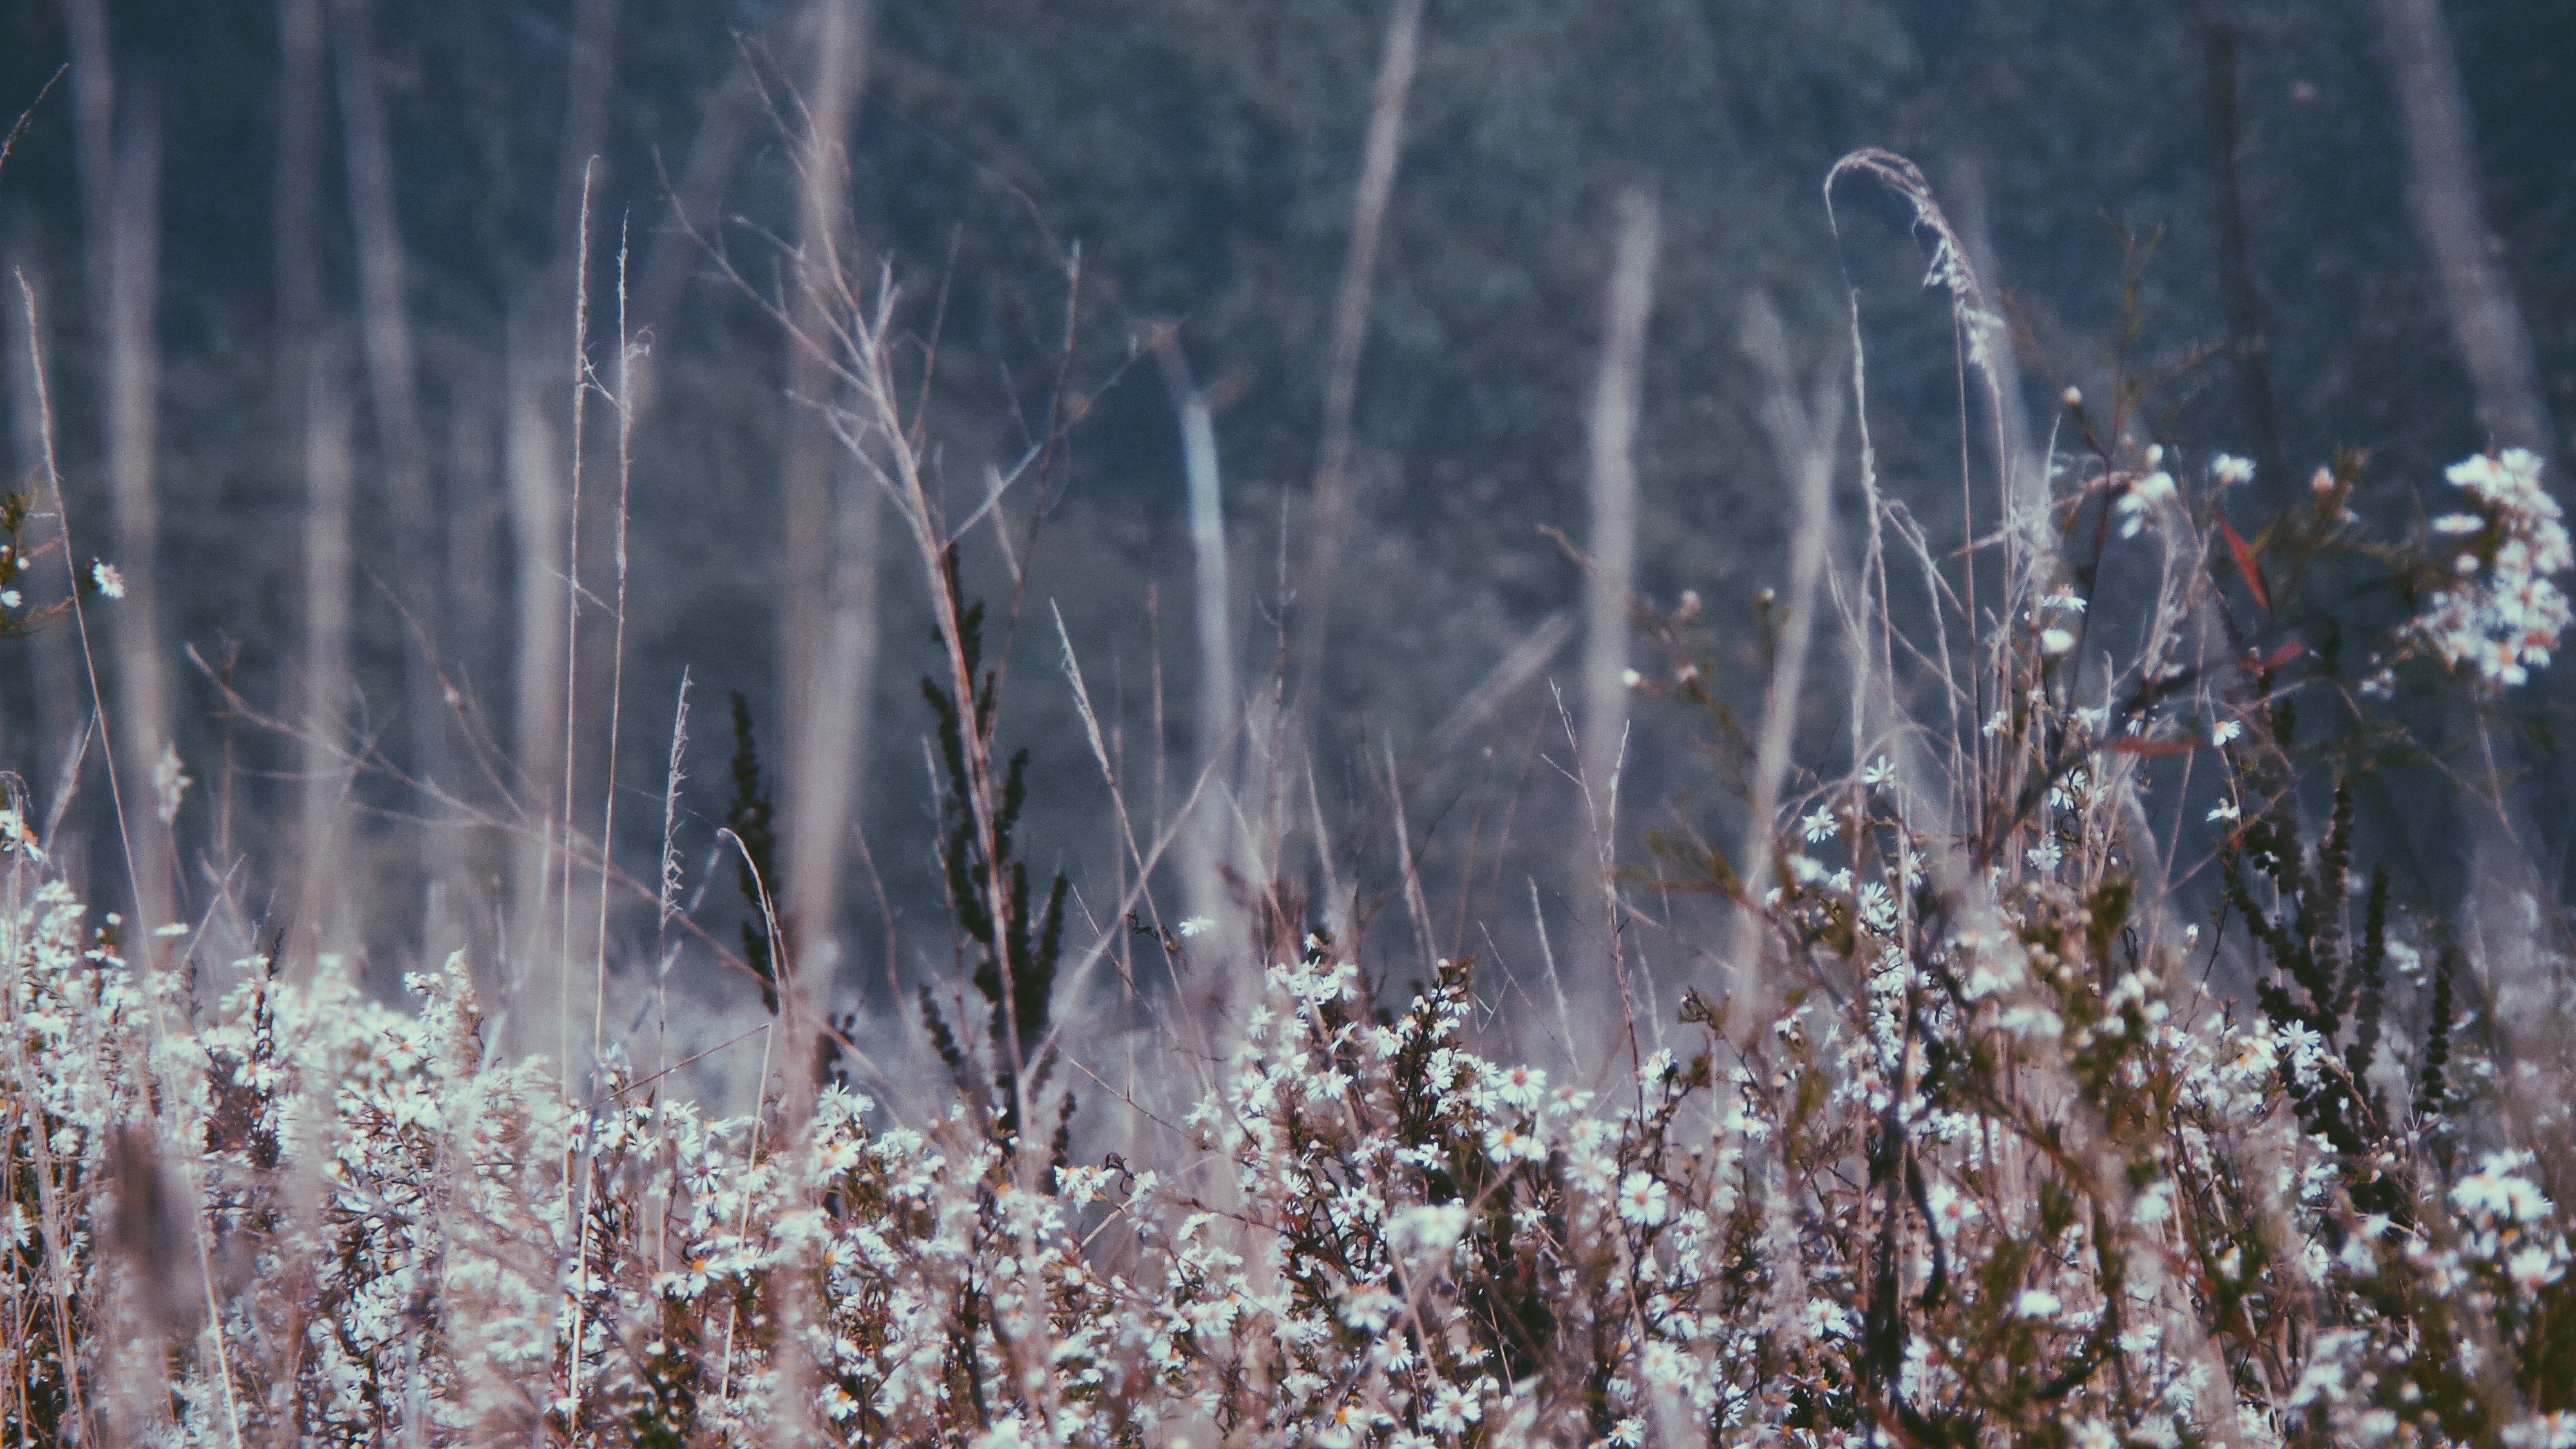
tree, nature, forest, grass, branch, snow, winter, plant, sunlight, leaf, flower, frost, ice, spring, autumn, weather, flora, season, woodland, habitat, freezing, natural environment, atmospheric phenomenon